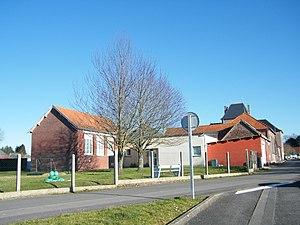
Embreville, Somme, Fr, école
Embreville est une commune française située dans le département de la Somme en région Hauts-de-France.